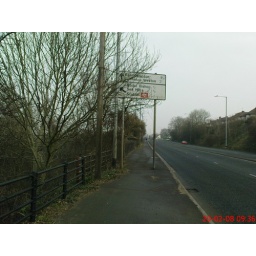
Road sign obscured by trees